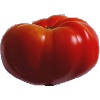
Label: Tomato 3